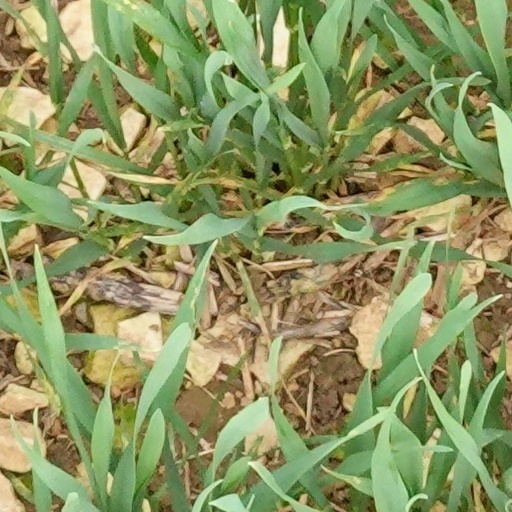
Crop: wheat